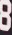
Number: 8